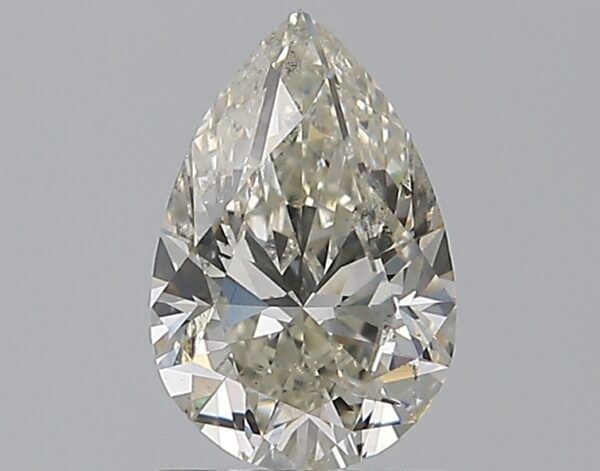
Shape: pear
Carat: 1
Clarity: I1
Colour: J
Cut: EX
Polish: EX
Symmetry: EX
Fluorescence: F
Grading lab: GIA
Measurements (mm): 8.41 x 5.56 x 3.48